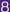
Number: 8